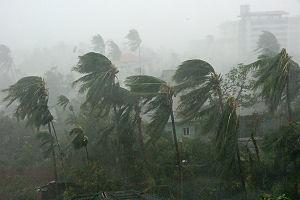
Le cyclone Nargis est un cyclone qui a frappé la Birmanie le 2 mai 2008, faisant officiellement plus de 138 000 morts et disparus selon le gouvernement birman dans un rapport de l'ASEAN. Ceci en fait la plus grande catastrophe naturelle de l'histoire du pays, selon l'introduction du rapport. Il s'est formé le 27 avril 2008 au centre du golfe du Bengale, dans le Nord de l'océan Indien. Le service météorologique indien, dans son mandat de centre météorologique régional spécialisé de l'Organisation météorologique mondiale a nommé ce cyclone à partir de la liste des noms prévus le 28 avril. Nargis, avait été suggéré par le Pakistan lors de la confection de ces listes. Ce mot vient du persan, à travers l'ourdou, pour la fleur de narcisse. Le Joint Typhoon Warning Center, chargé de la prévision pour les bases et la flotte américaine dans les océans Indien et Pacifique, a quant à lui donné le nom de cyclone tropical 01B à ce système le 27 avril.